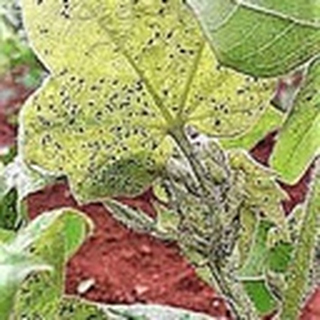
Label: cotton_aphids